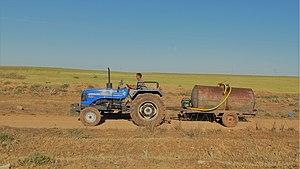
Mécheria ou Mecheria est une commune de la wilaya de Naâma en Algérie. Située dans le nord-ouest algérien, elle est considérée comme l'un des carrefours qui relient le sud algérien à l'Oranie.